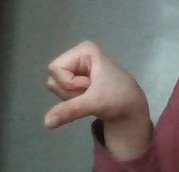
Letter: waw